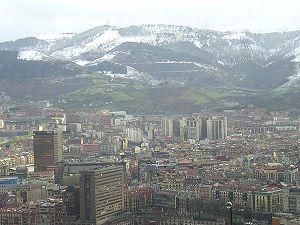
Le massif de Ganekogorta est situé à la limite de l'Alava et de la Biscaye dans la chaine de montagne des montagnes basques.